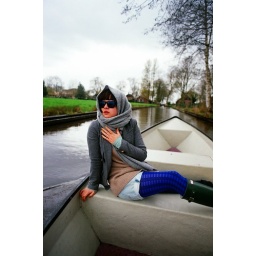
Giethoorn boat trip 4.8 x chilly sheep picnic in the car